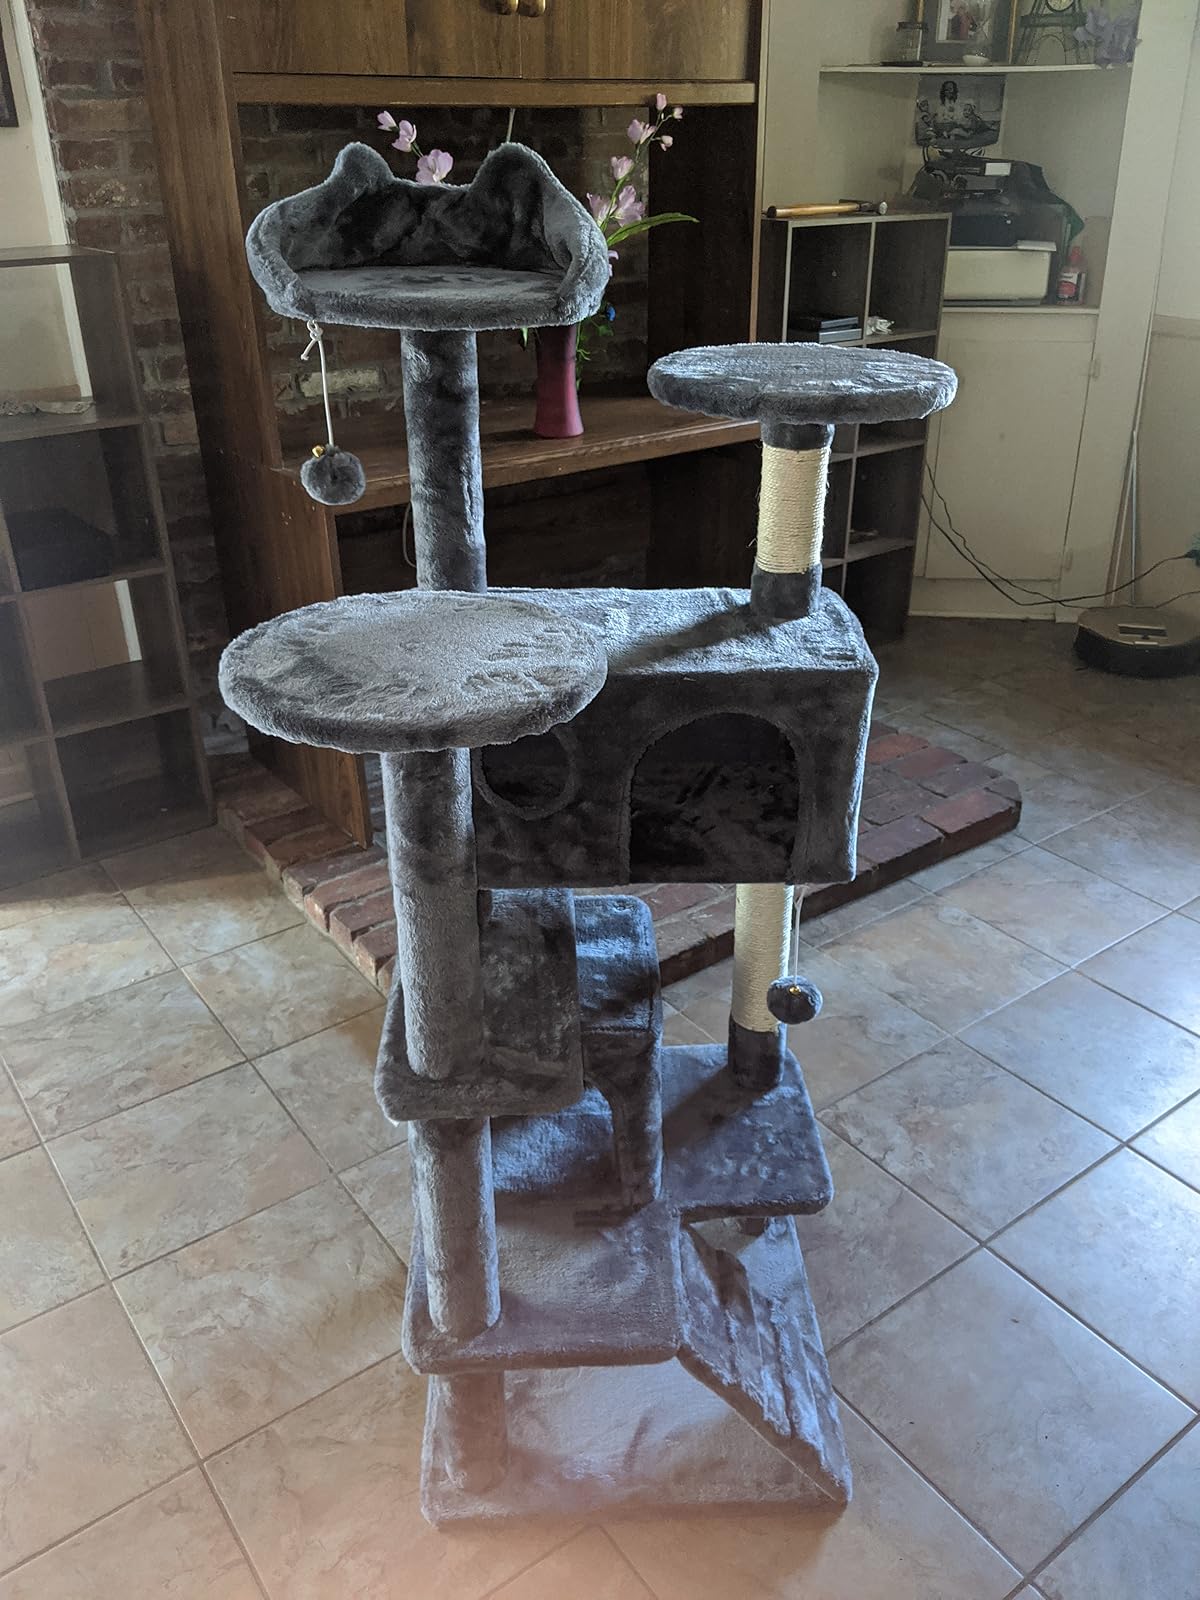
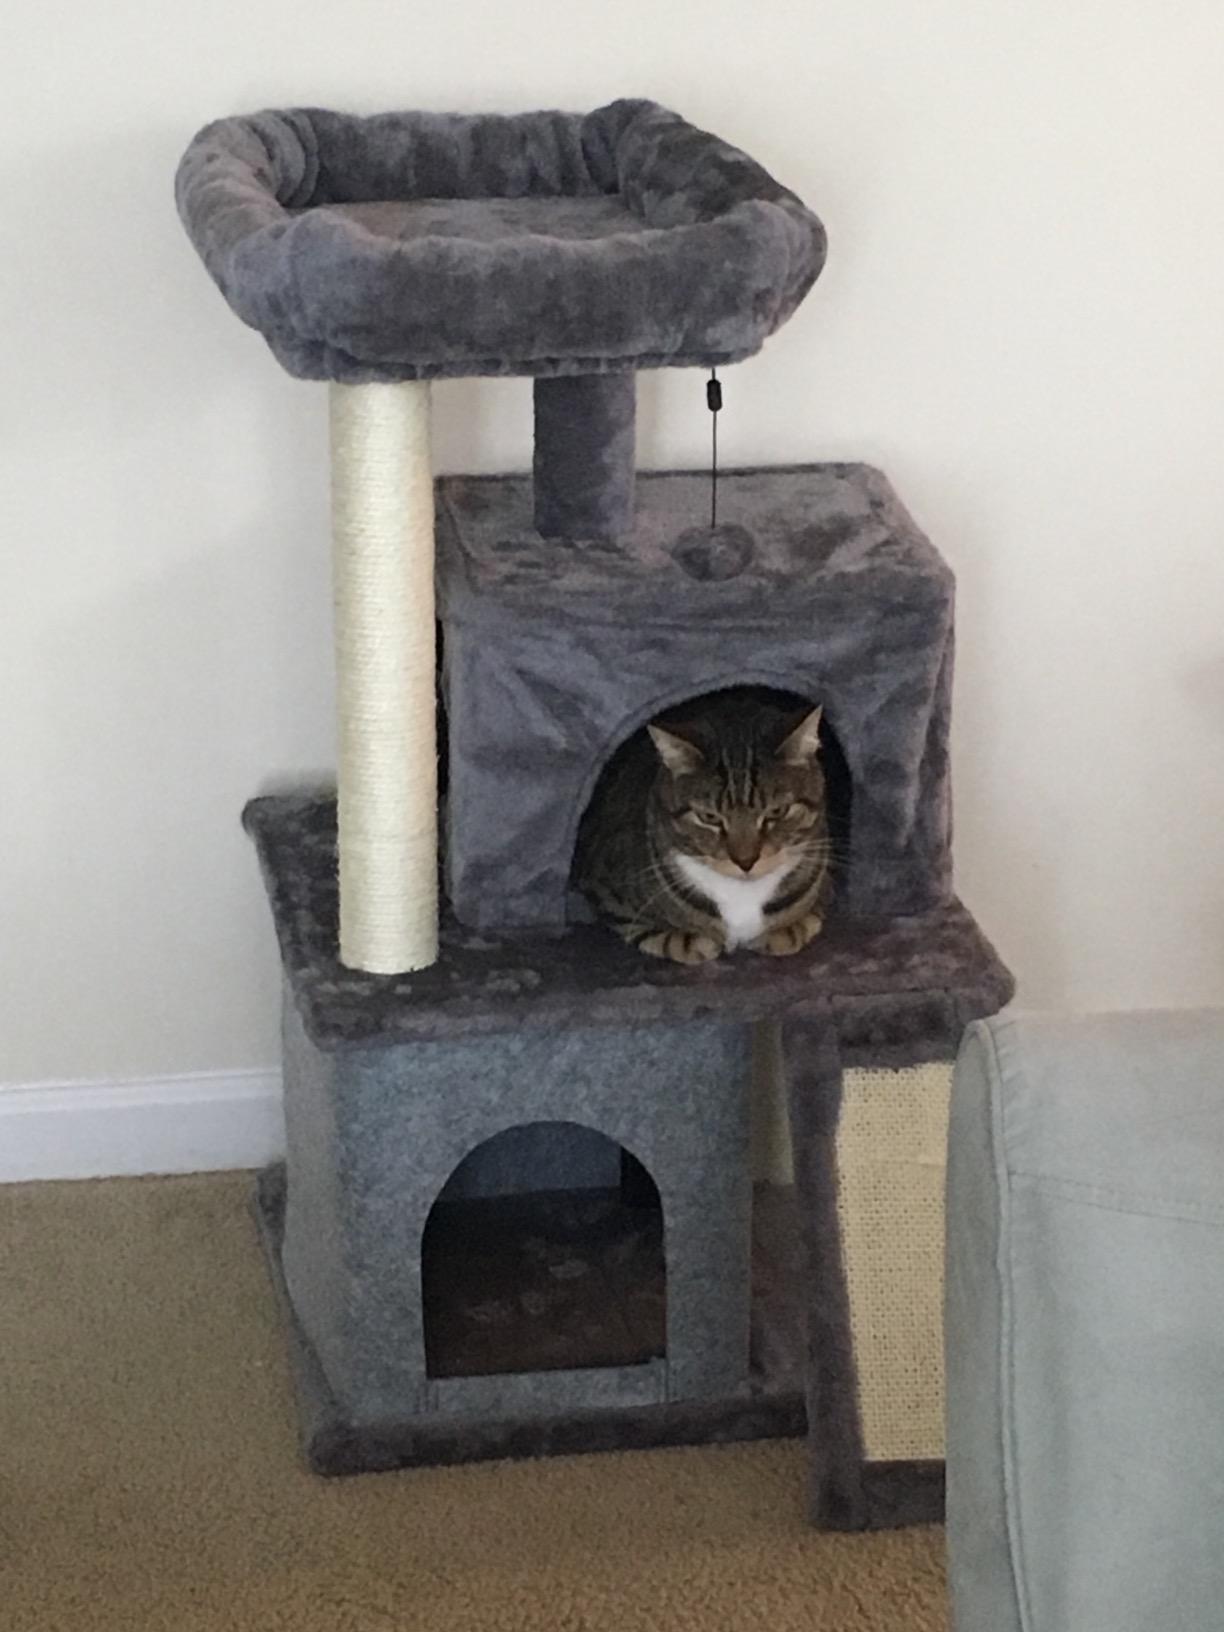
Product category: items_cat tree
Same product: no